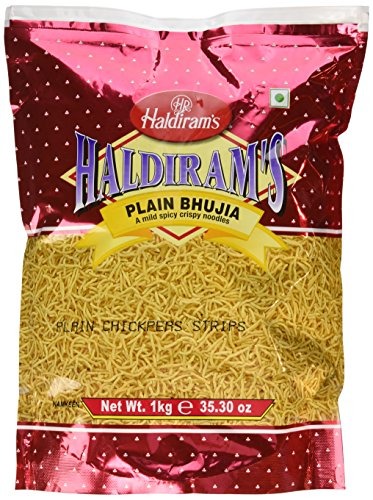
Item Name: Haldiram's plain bhujia 35.30 oz
Product Description: Mild Spicy tepary beans floor noodles
Value: 35.3
Unit: Ounce

Price: 24.99